French frigate Vendémiaire

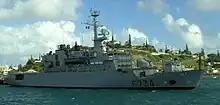
"Vendémiaire" alongside at Nouméa

"Vendémiaire" was ordered as part of the third pair in January 1991 from Chantiers de l'Atlantique for construction at their yard in Saint-Nazaire, France, and the keel was laid down on 17 January 1992. The frigate was built using modular construction methods, which reduced the vessel's construction time. "Vendémiaire" was launched on 23 August 1992 and commissioned into the French Navy on 21 October 1993. Following sea trials, "Vendémiaire" sailed for Arsenal de Lorient, Lorient where the weapons and sensors were installed and underwent further trials.